Lord Kelvin

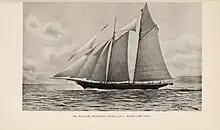
Lord Kelvin's sailing yacht "Lalla Rookh"

Thomson sailed on board the cable-laying ship in August 1857, with Whitehouse confined to land owing to illness, but the voyage ended after when the cable parted. Thomson contributed to the effort by publishing in the "Engineer" the whole theory of the stresses involved in the laying of a submarine communications cable, showing when the line is running out of the ship, at a constant speed in a uniform depth of water, it sinks in a slant or straight incline from the point where it enters the water to that where it touches the bottom.